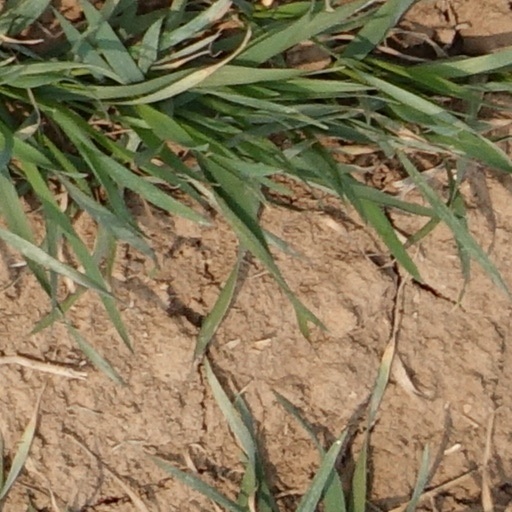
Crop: wheat